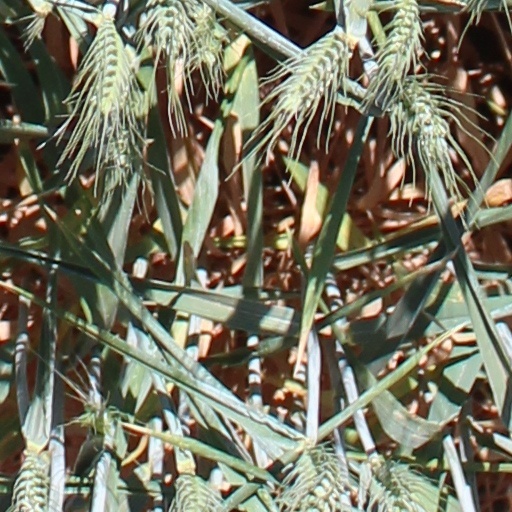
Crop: wheat